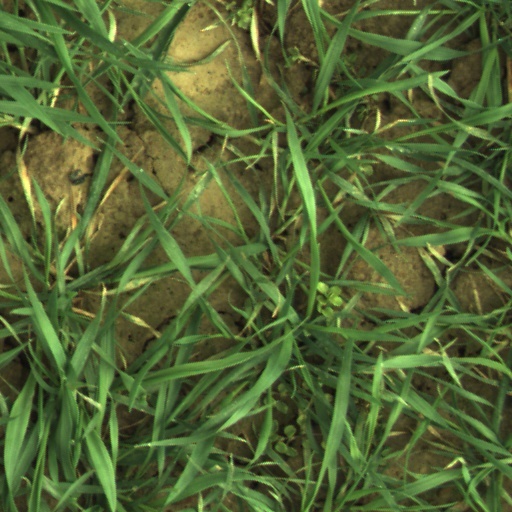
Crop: wheat